Climate of Bihar

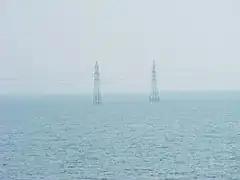
A view of the 2008 Bihar flood

The total numbers of deaths due to flooding in Bihar between 1979 and 2006 were: human deaths 5,874; animal deaths 19,044.